James Edwin Campbell (poet)

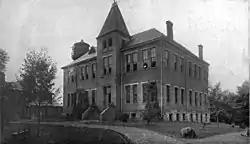
Fleming Hall at West Virginia Colored Institute (1910), where Campbell resided throughout his tenure

As the institute's principal, Campbell provided guidance to West Virginia's African-American coal miners in assisting their children in acquiring an education. Campbell resigned in 1894, and was succeeded by John H. Hill. Throughout his tenure at the institute, Campbell resided in Fleming Hall.